Old Queen's Head

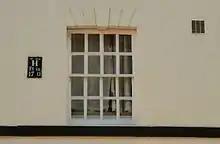
19th-century sash window on the north side of the building

By the beginning of the 19th century the building was being used as a house. In 1840 a pub called the Old Queen's Head was opened in the building next door. Sometime after 1862 the pub expanded into the former Hall i' th' Ponds. Late in the 19th century, alterations and additions were made to the rear of the building.